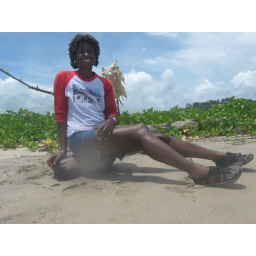
A wet me in Playa Guiones thanks to the high tide making the river on the beach in Playa Guiones hard to cross.